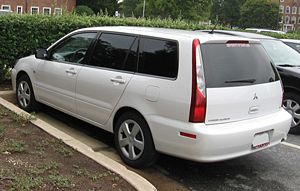
Mitsubishi Lancer / Modelhistorie / Syvende generation (2003−2007)
Mitsubishi Lancer stationcar (2003–2008)
Mitsubishi Lancer er en lille mellemklassebil bygget af Mitsubishi Motors siden 1973. Den er i nogle tilfælde en sedan-, combi coupé- eller stationcarudgave af Mitsubishi Colt.